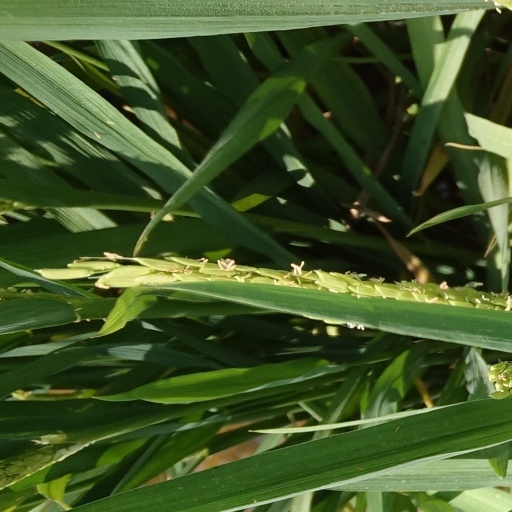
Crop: rice